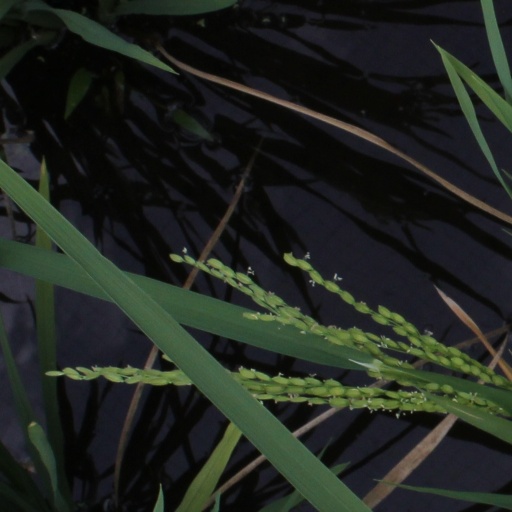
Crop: rice